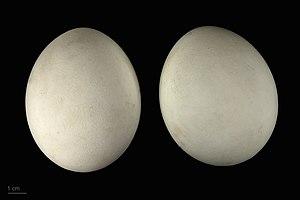
Le Pygargue à tête blanche est une espèce de rapaces qui vit en Amérique du Nord. Malgré son nom anglais de Bald Eagle ou sa dénomination populaire d'« aigle à tête blanche », il ne s'agit pas d'un aigle du genre Aquila mais d'un pygargue du genre Haliaeetus : il s'en distingue par son régime alimentaire, essentiellement composé de poissons, mais aussi par son bec massif et par le fait que ses pattes ne sont pas recouvertes de plumes jusqu'aux serres, l'un des caractères propres aux vrais aigles. Alors que l'aigle vit dans les massifs forestiers et les montagnes, le pygargue préfère les lacs, les rivières et les zones côtières, où il peut trouver sa nourriture. À ce titre, il est parfois nommé « aigle de mer » ou « aigle pêcheur » américain. Subdivisé en deux sous-espèces, il se rencontre sur presque toute la superficie de l'Amérique du Nord, de l'Alaska au nord jusqu'au Mexique au sud tant sur la côte Atlantique que Pacifique. Emblème national des États-Unis, l'espèce a été un temps menacée dans ce pays au XXᵉ siècle.